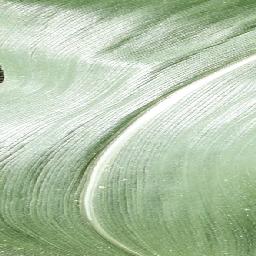
Label: Corn_(Maize)___Healthy